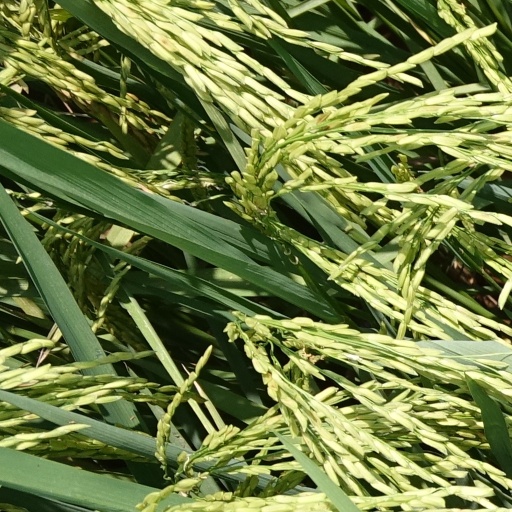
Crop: rice